William Alexander (American football)

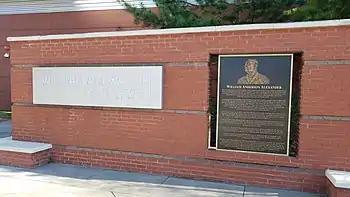
William Alexander Courtyard at McCamish Pavilion

Alexander's 1928 team would be the very first Tech team to attend a bowl game. The team had amassed a perfect 9–0 record and was invited to the 1929 Rose Bowl to play California. Tech traveled by train to meet the awaiting Golden Bears. The game was a defensive struggle with the first points being scored after a Georgia Tech fumble. The loose ball was scooped up by California Center Roy Riegels and then accidentally returned in the wrong direction. Riegels returned the ball all the way to Georgia Tech's 3 yard line. After Riegels was finally stopped by his own team, the Bears opted to punt from the end zone. The punt was blocked and converted by Tech into a safety giving Tech a 2–0 lead. Cal would score a touchdown and point after but Tech would score another touchdown to finally win the game 8–7. This victory made Tech the 10–0 undefeated national champions of the 1928 college football season. It was Tech's second national title in 11 years.